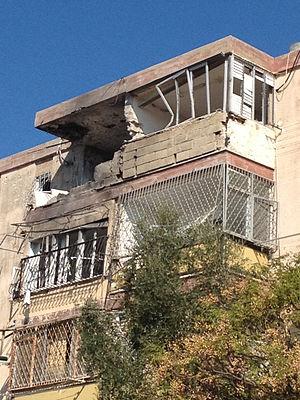
La guerre de Gaza de 2012, est une offensive militaire qui a été menée par l'armée israélienne dans la bande de Gaza du 14 novembre 2012 au 21 novembre 2012 après l’assassinat de Ahmed Jaabari, chef militaire des Brigades Izz al-Din al-Qassam.